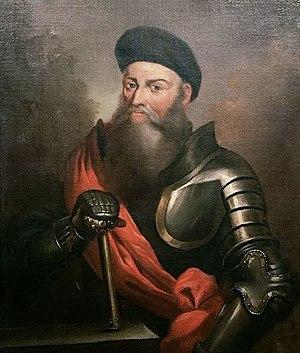
Konstanty Iwanowicz Ostrogski, prince lituanien, premier grand hetman de Lituanie voïvode de Trakai en 1522, castellan de Vilnius en 1511.